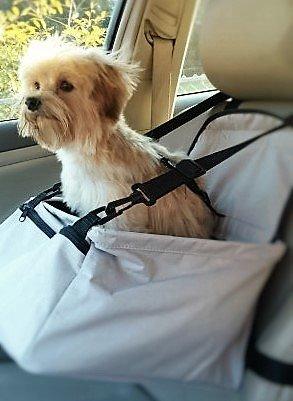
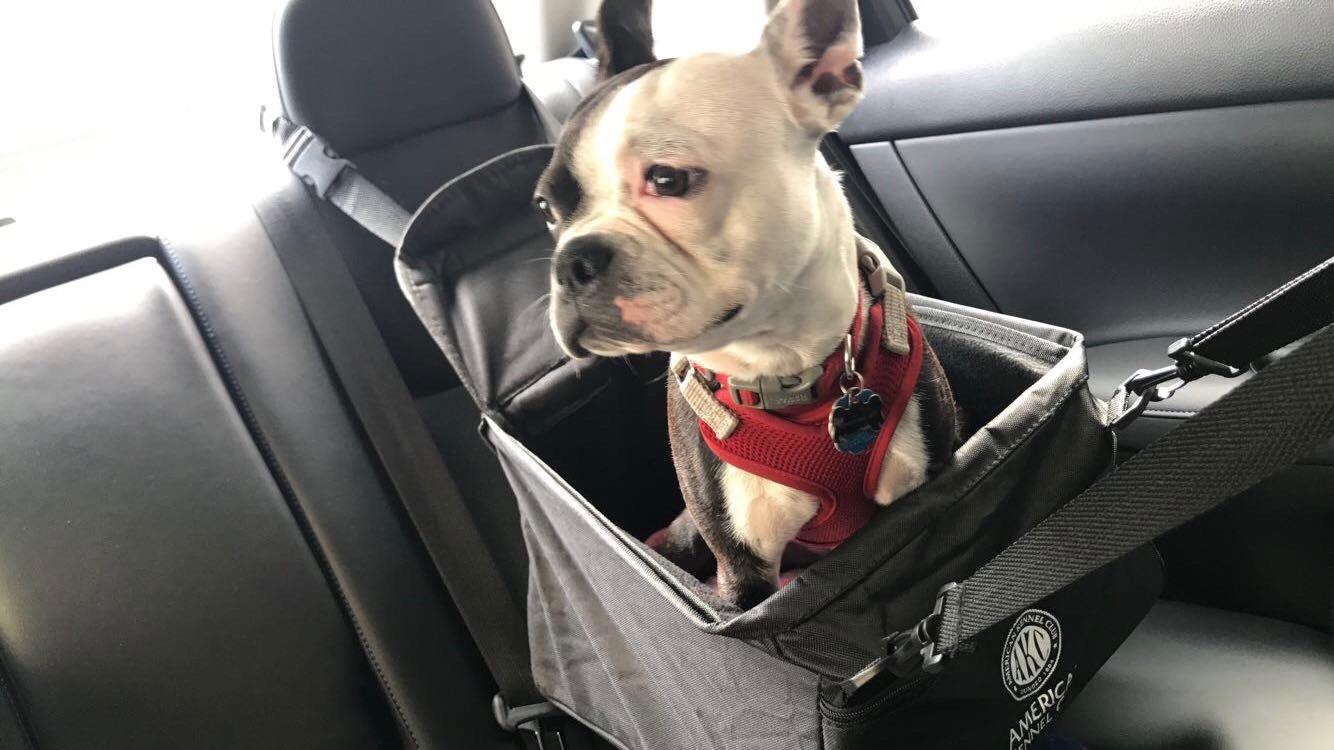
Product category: items_kennel
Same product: no